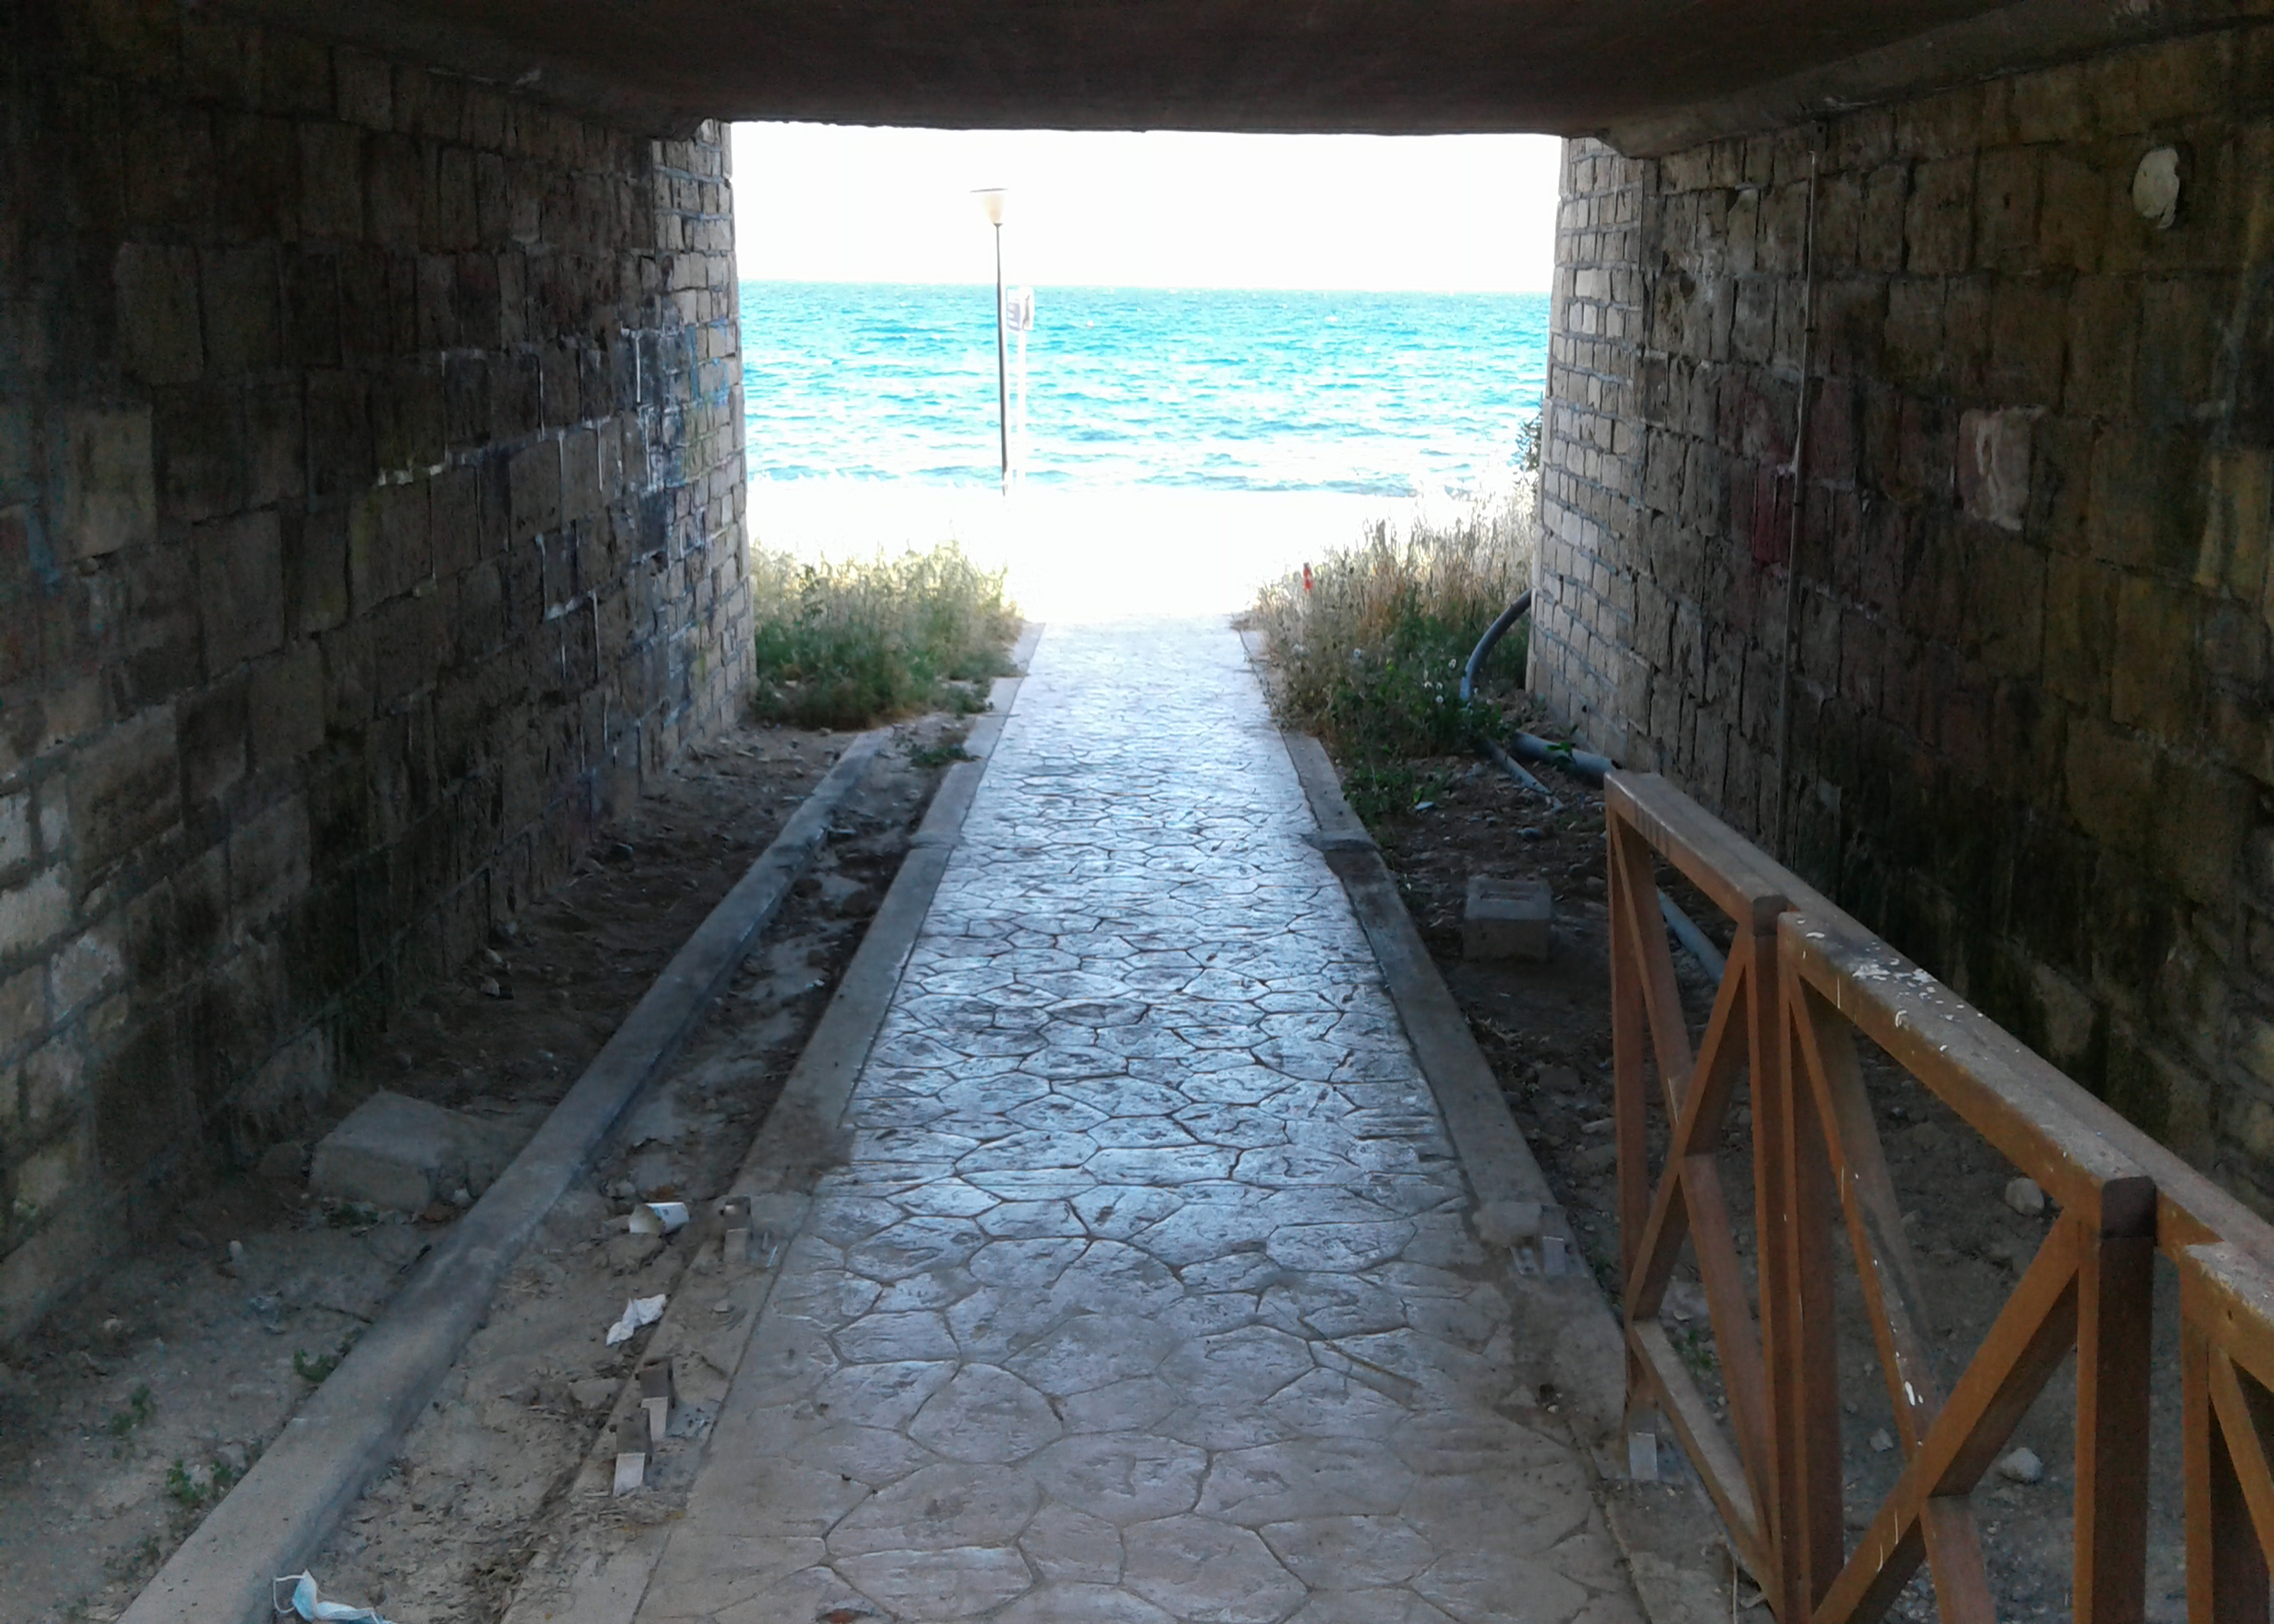
sea, path, within walking, stone, wall, water, property, architecture, wood, plant, road surface, flooring, sky, brickwork, brick, landscape, tree, concrete, road, beach, walkway, grass, sidewalk, handrail, horizon, alley, stairs, cobblestone, wind wave, arch, rock, ocean, daylighting, street, coast, city, shadow, stone wall, cement